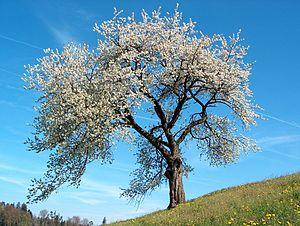
Un Merisier en fleurs. Ελληνικά: Ανθισμένη αγριοκερασιά.